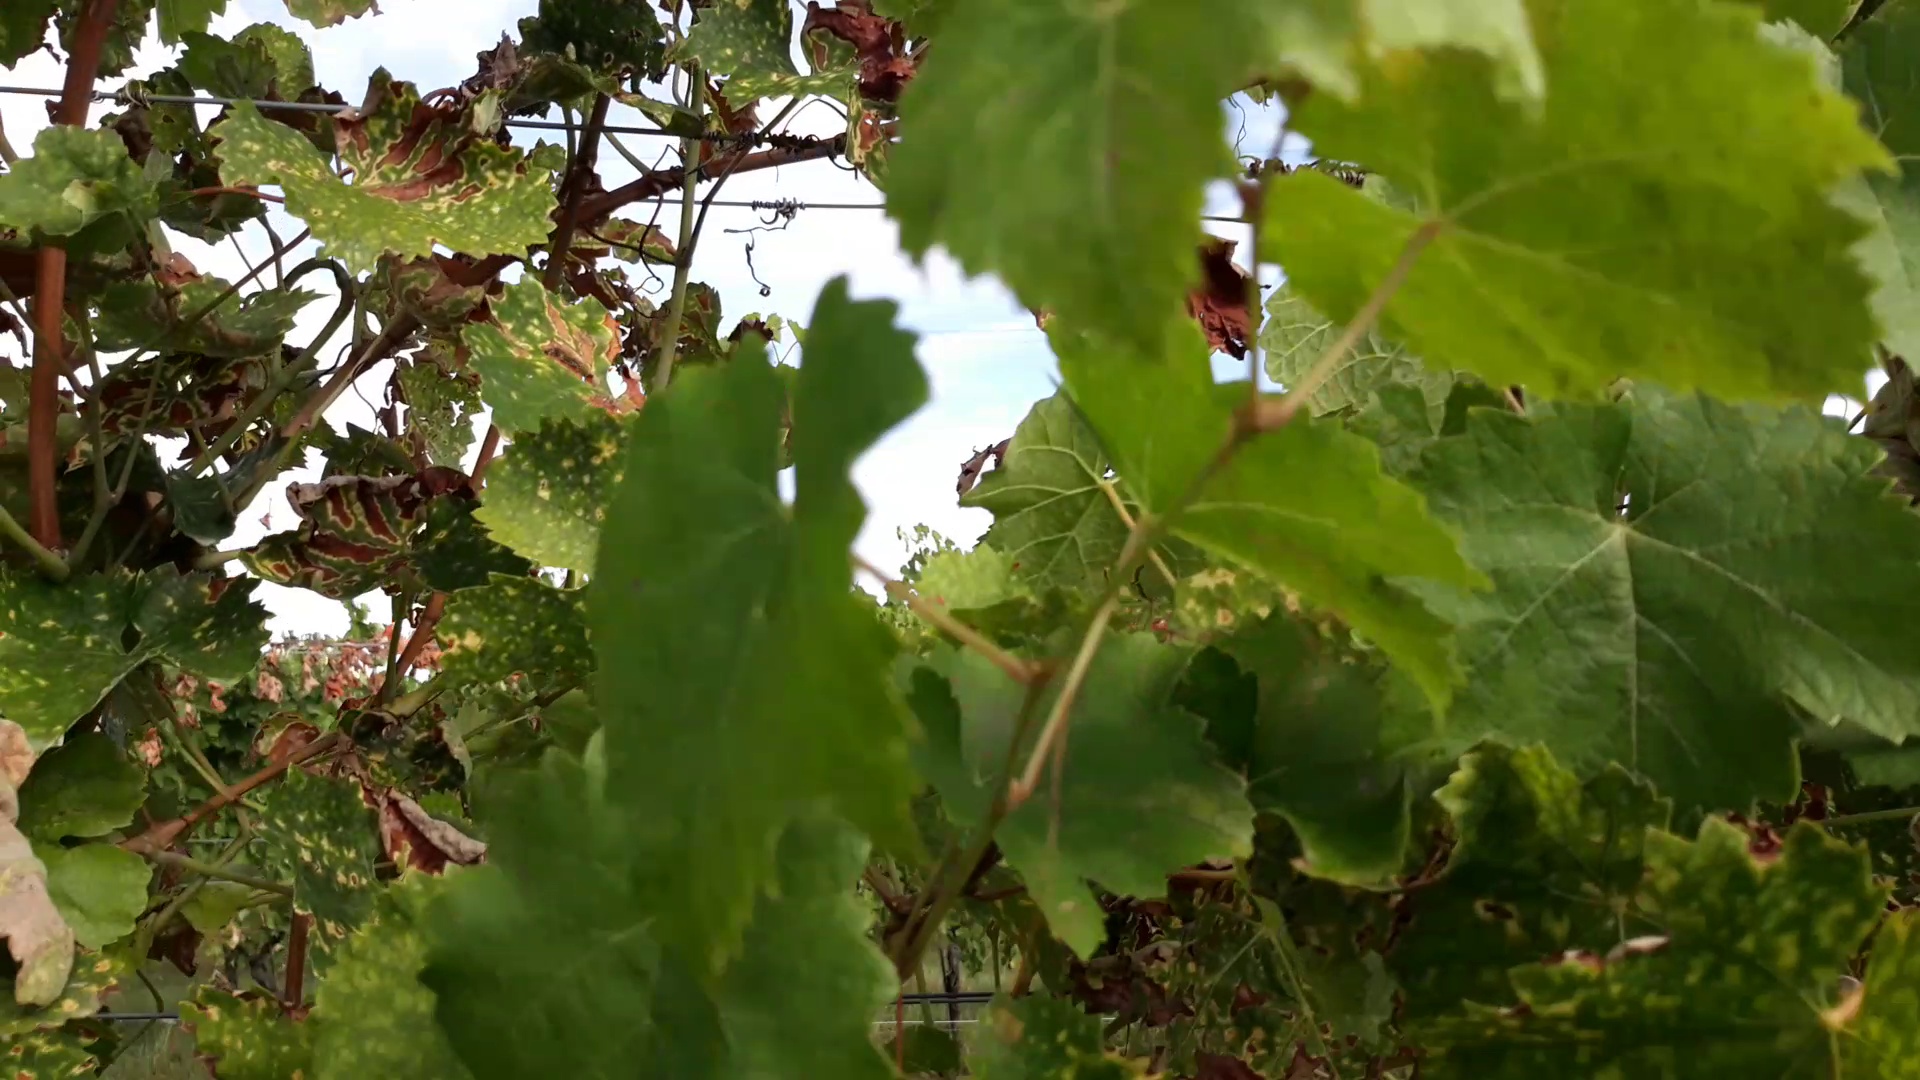
Label: esca